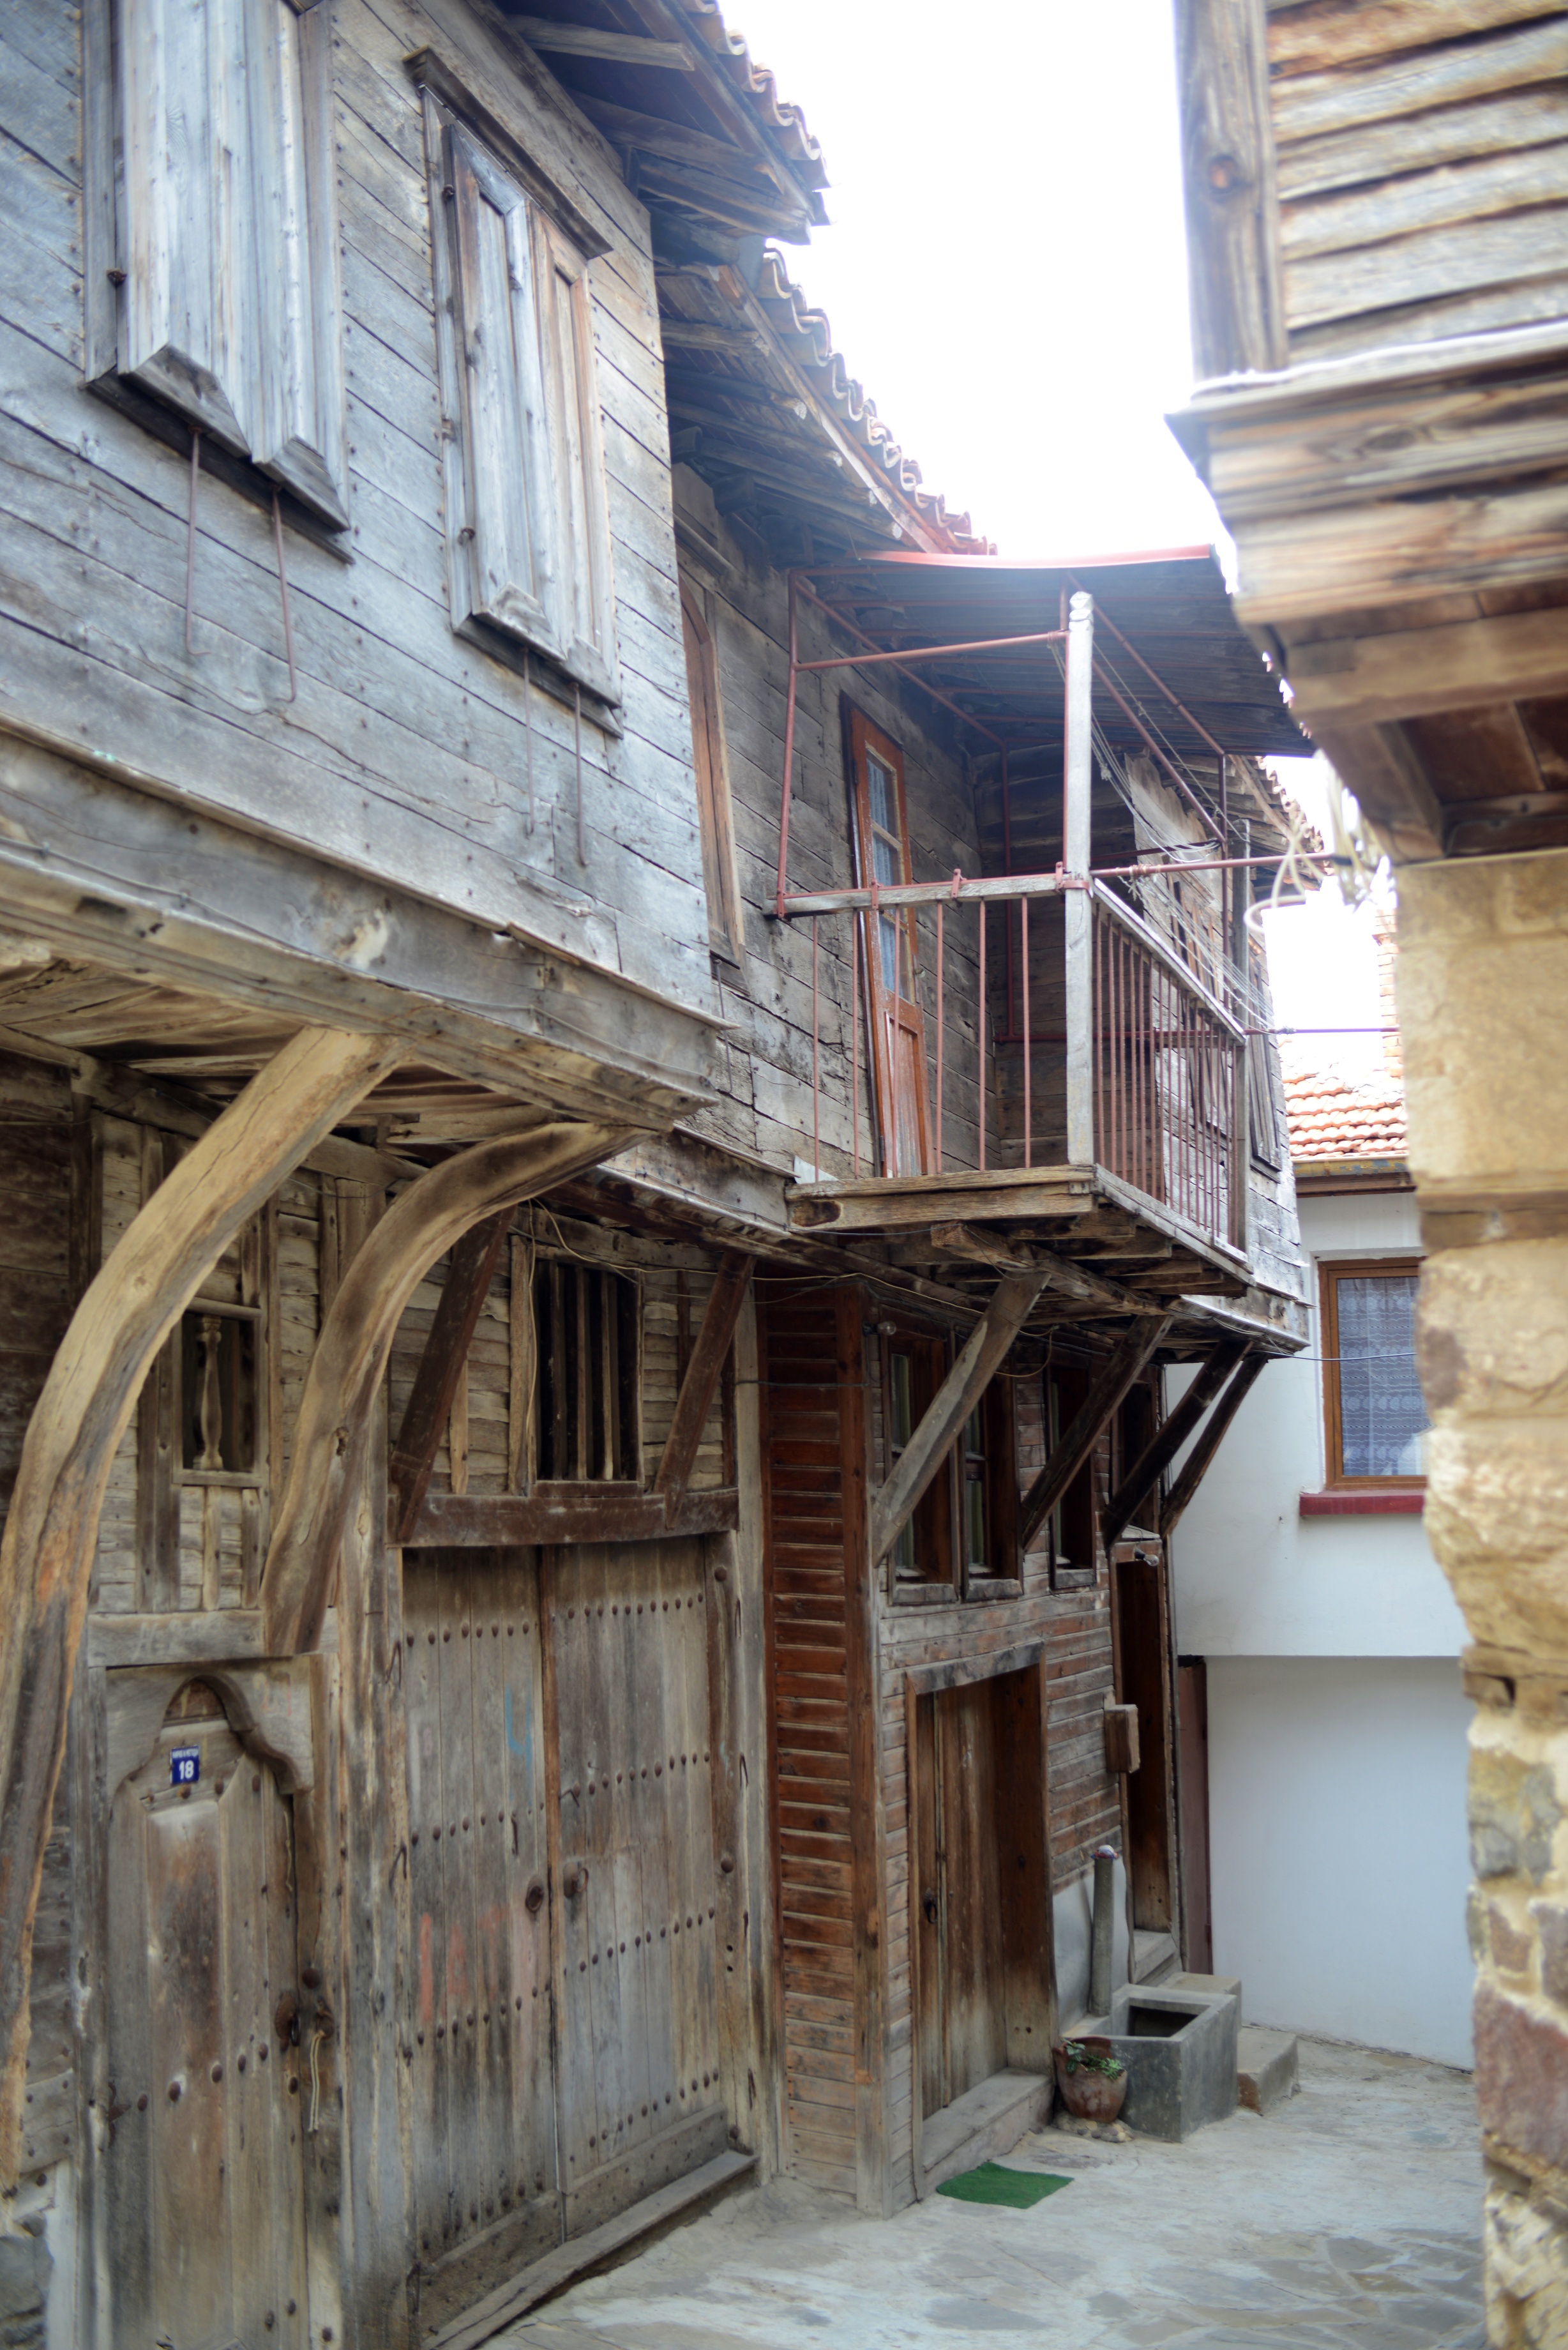
architecture, wood, road, street, house, window, town, alley, home, village, europe, cottage, facade, property, courtyard, infrastructure, estate, bulgaria, sozopol, neighbourhood, urban area